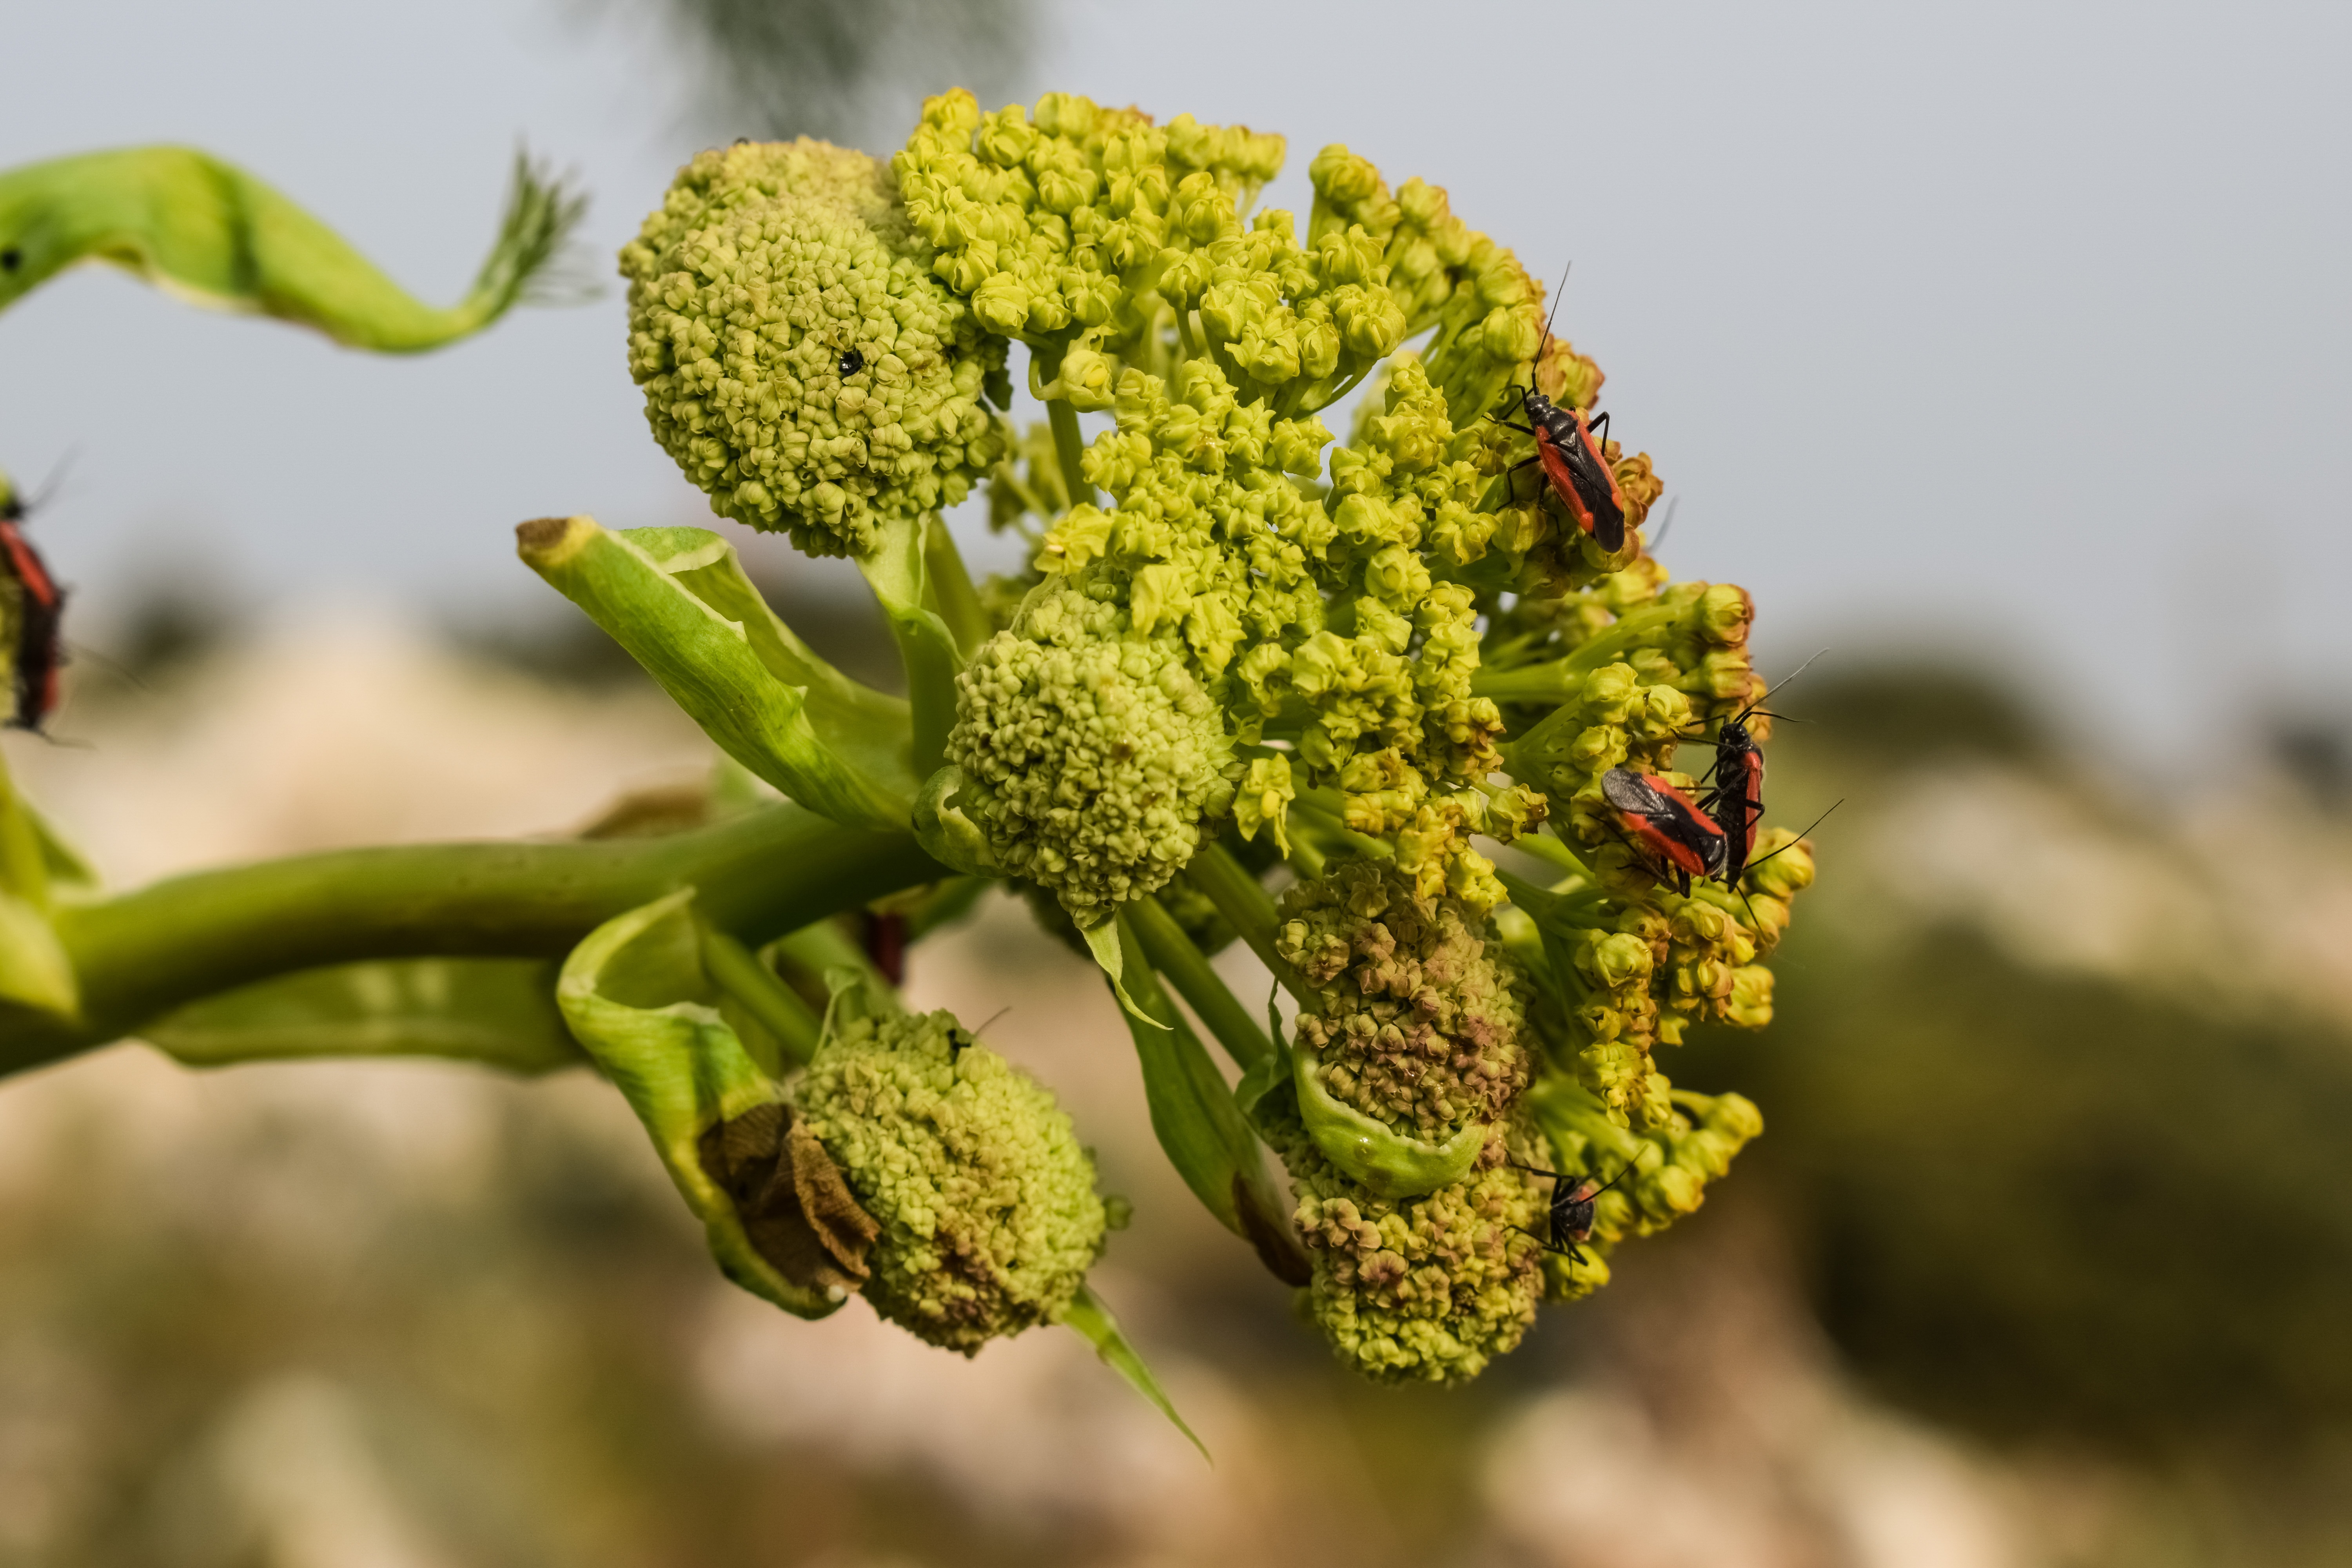
tree, nature, branch, blossom, plant, photography, leaf, flower, bloom, pollen, food, spring, green, produce, botany, blooming, yellow, flora, wildflower, close up, shrub, springtime, bud, flowering, macro photography, inflorescence, beetles, flowering plant, plant stem, land plant